Bhindawas Wildlife Sanctuary

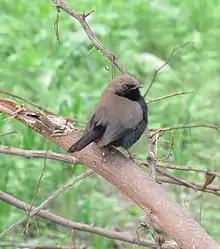
Indian Robin

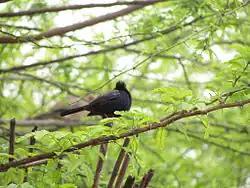
"Saxicoloides fulicatus" at Bhindawas

This is an important part of ecological corridor along the route of Sahibi River which traverses from Aravalli hills in Rajasthan to Yamuna via Masani barrage, Matanhail forest, Chhuchhakwas-Godhari, Khaparwas Wildlife Sanctuary, Bhindawas Wildlife Sanctuary, Outfall Drain Number 6 (canalised portion in Haryana of Sahibii river), Outfall Drain Number 8 (canalised portion in Haryana of Dohan river which is a tributary of Sahibi river), Sarbashirpur, Sultanpur National Park, Basai Wetland and The Lost Lake of Gurugram. It lies 5 km northwest of Bhindawas Bird Sanctuary and 46 km northwest of Sultanpur National Park via road.